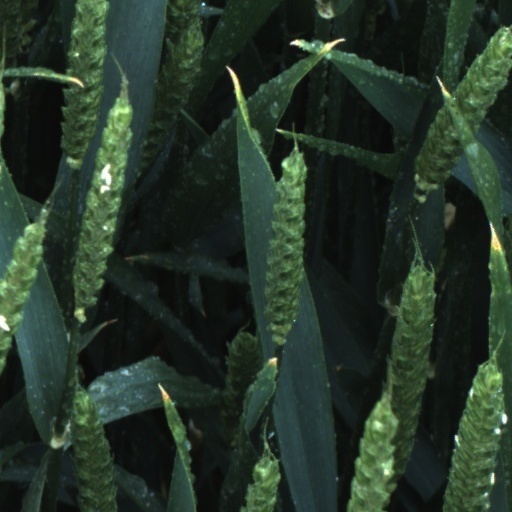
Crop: wheat